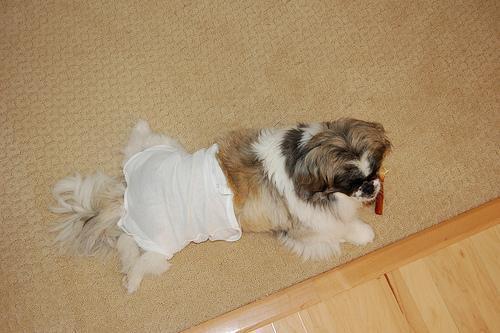
Pekinese